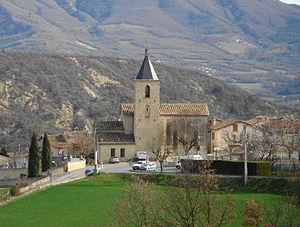
Photo du village de Champtercier, France
Le département français des Alpes-de-Haute-Provence compte 275 églises pour un total de 200 communes, soit une moyenne de 1,37 église par commune.
Champtercier est une commune française, située dans le département des Alpes-de-Haute-Provence en région Provence-Alpes-Côte d'Azur.